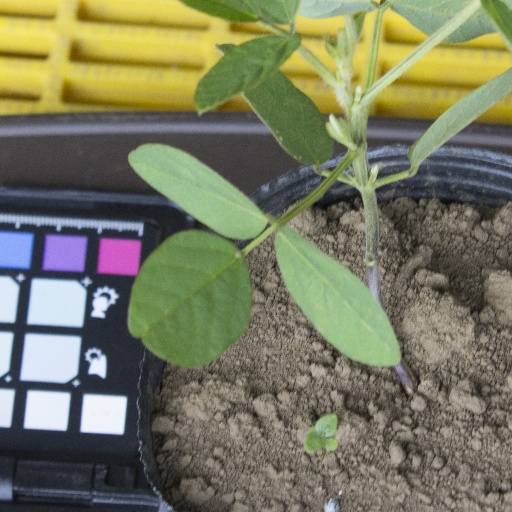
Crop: soybean